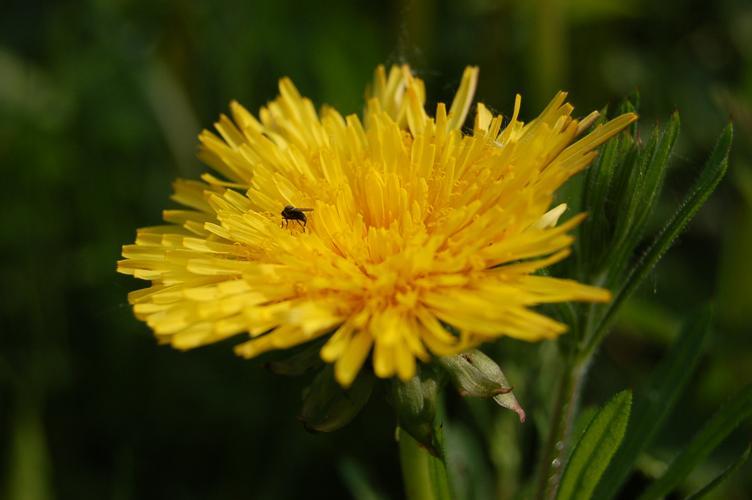
Label: common dandelion